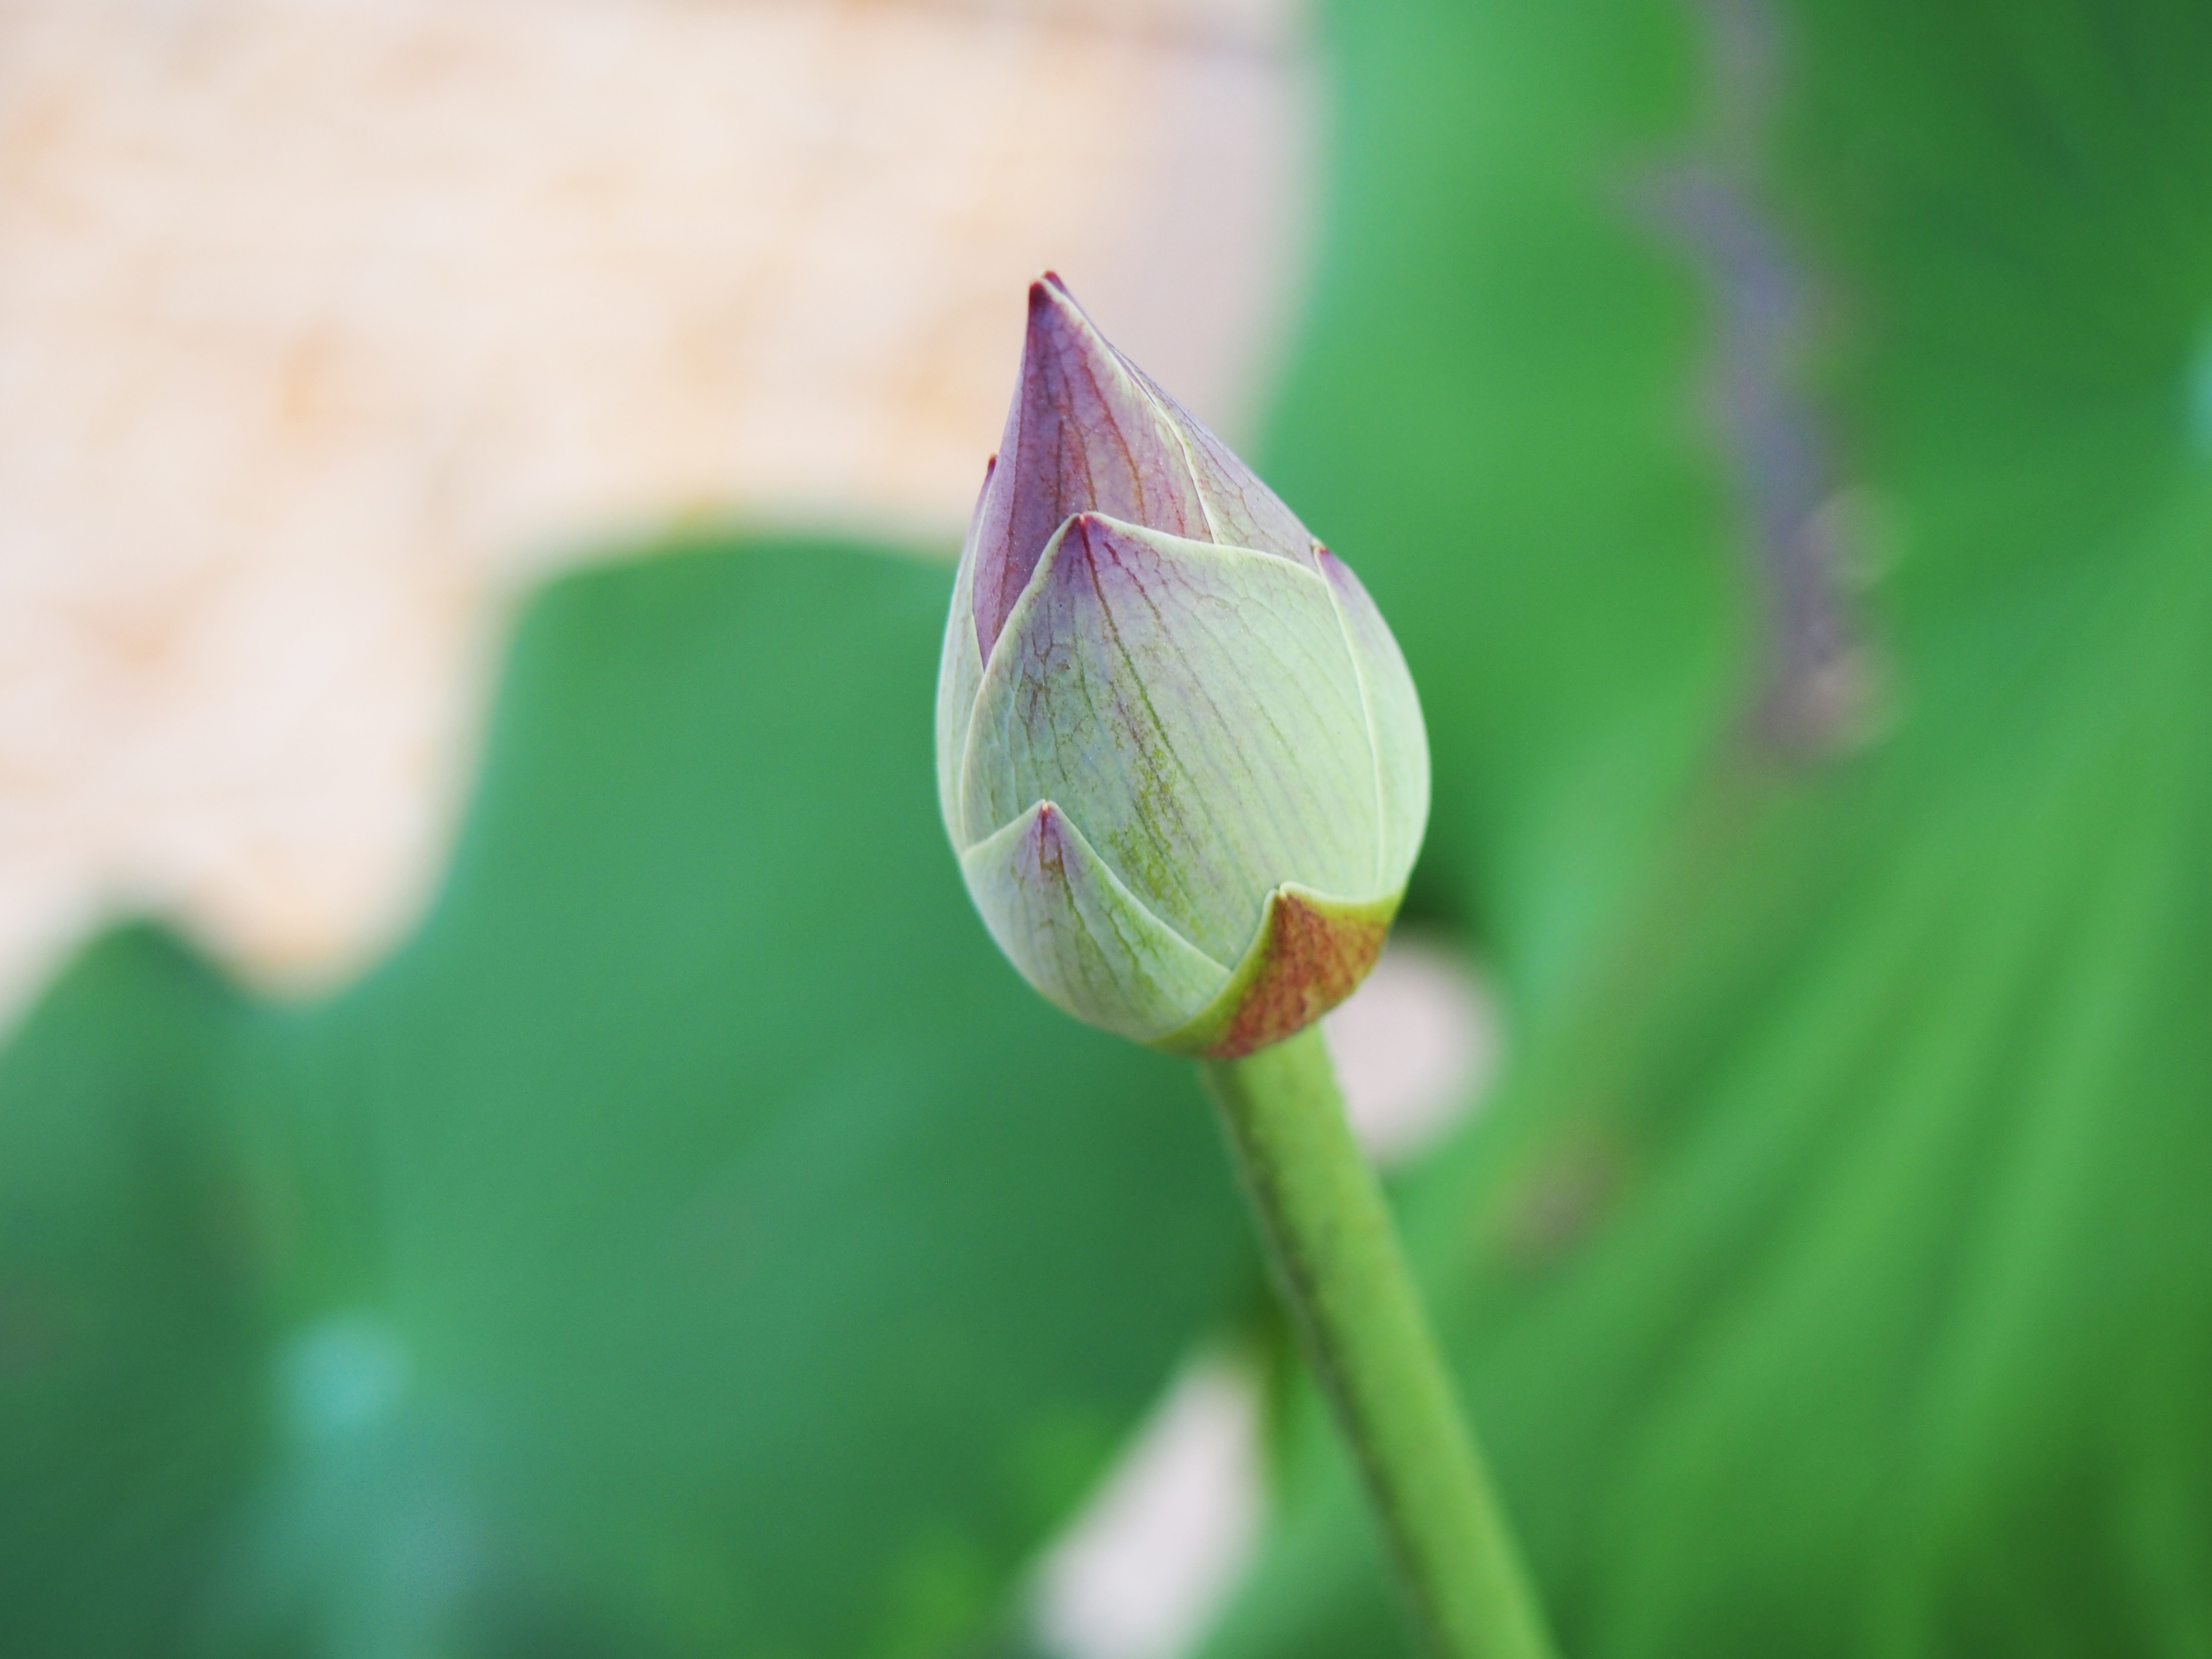
nature, grass, blossom, plant, photography, leaf, flower, petal, green, botany, pink, sacred lotus, aquatic plant, flora, wildflower, close up, lotus flower, lotus, bud, macro photography, flowering plant, plant stem, land plant, lotus family